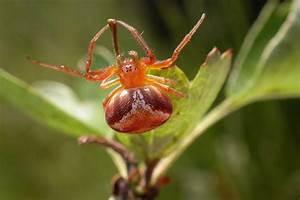
spider